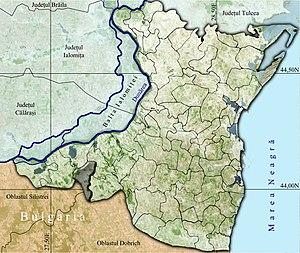
Băneasa est une ville de Roumanie, dans le județ de Constanța.